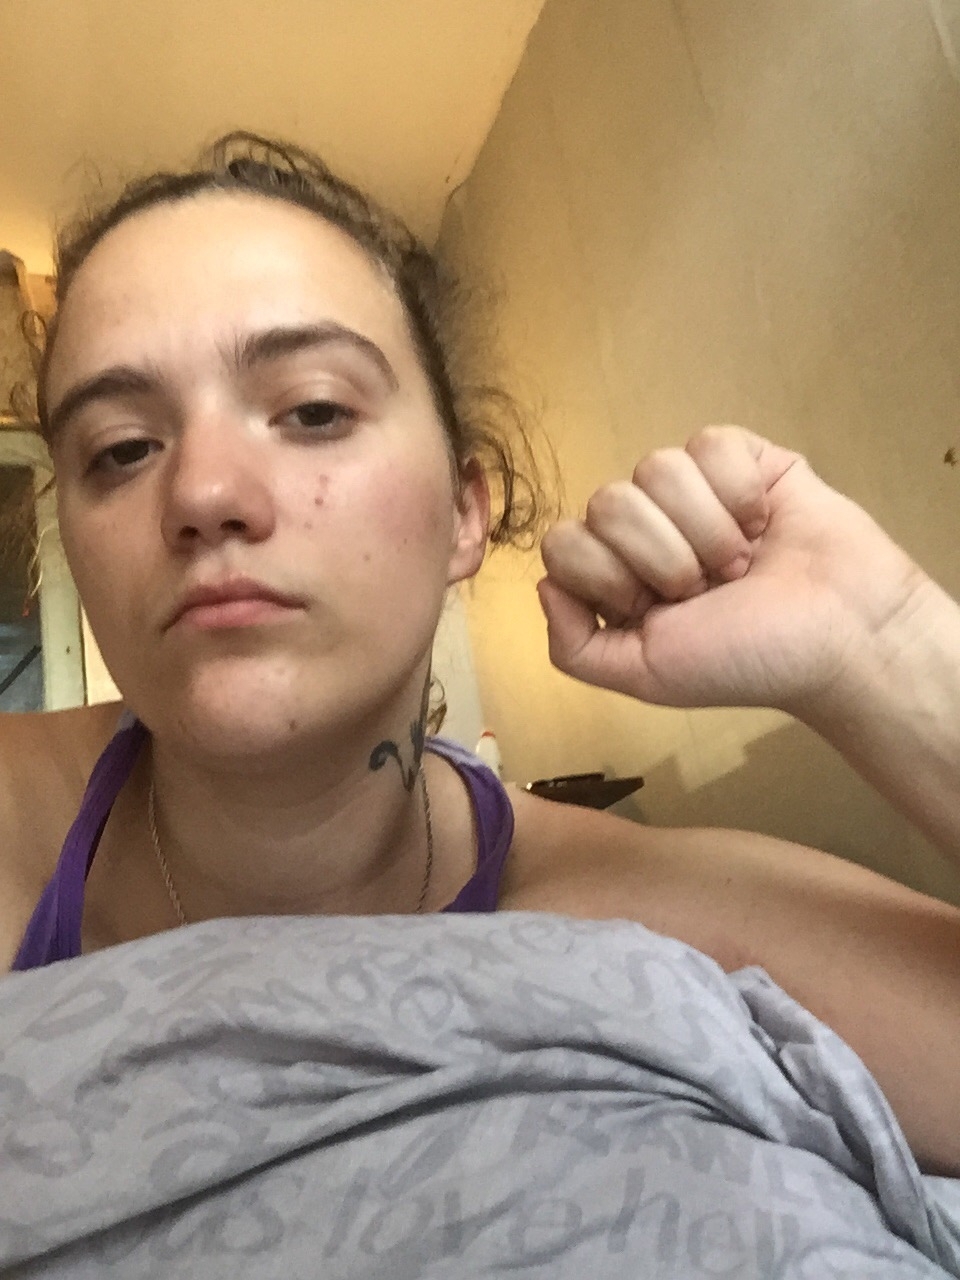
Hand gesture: fist